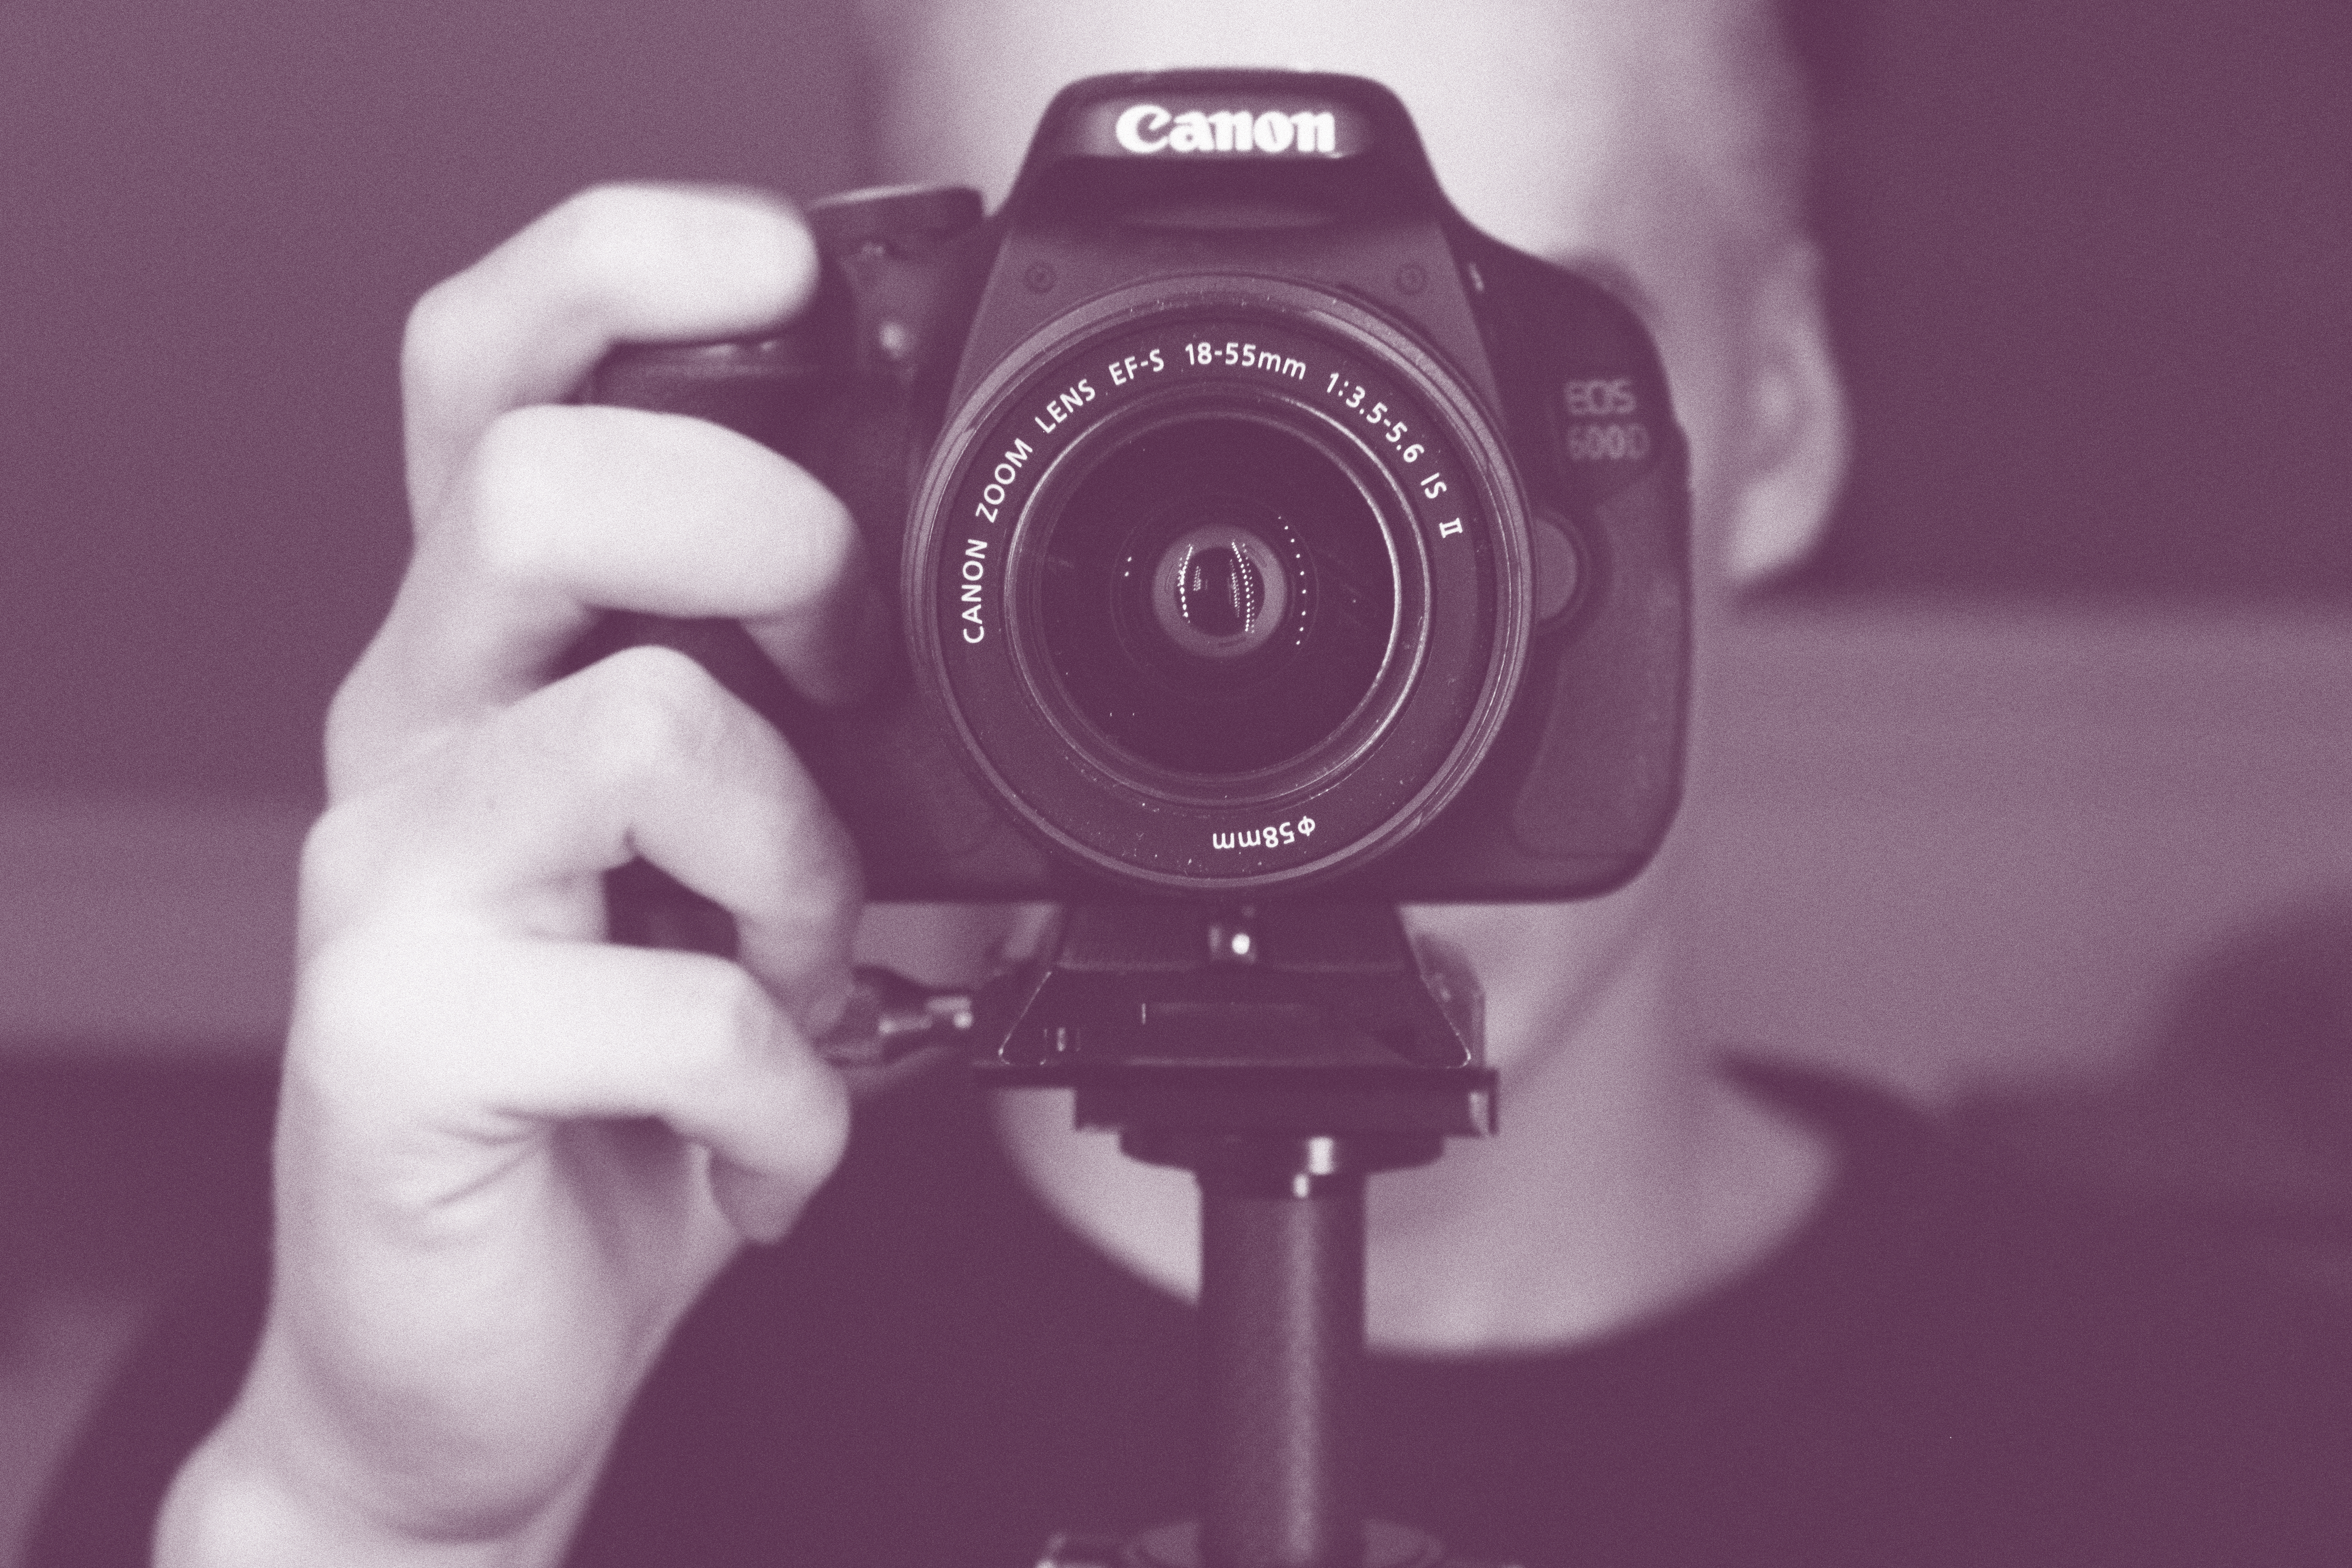
hand, person, light, blur, black and white, technology, white, camera, photography, vintage, photographer, retro, boy, lens, equipment, canon, black, monochrome, pink, shutter, close up, product, digital camera, focus, photograph, classic, monochrome photography, single lens reflex camera, cameras optics